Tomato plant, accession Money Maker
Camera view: vertical (180 deg); turntable rotation: 240 degrees
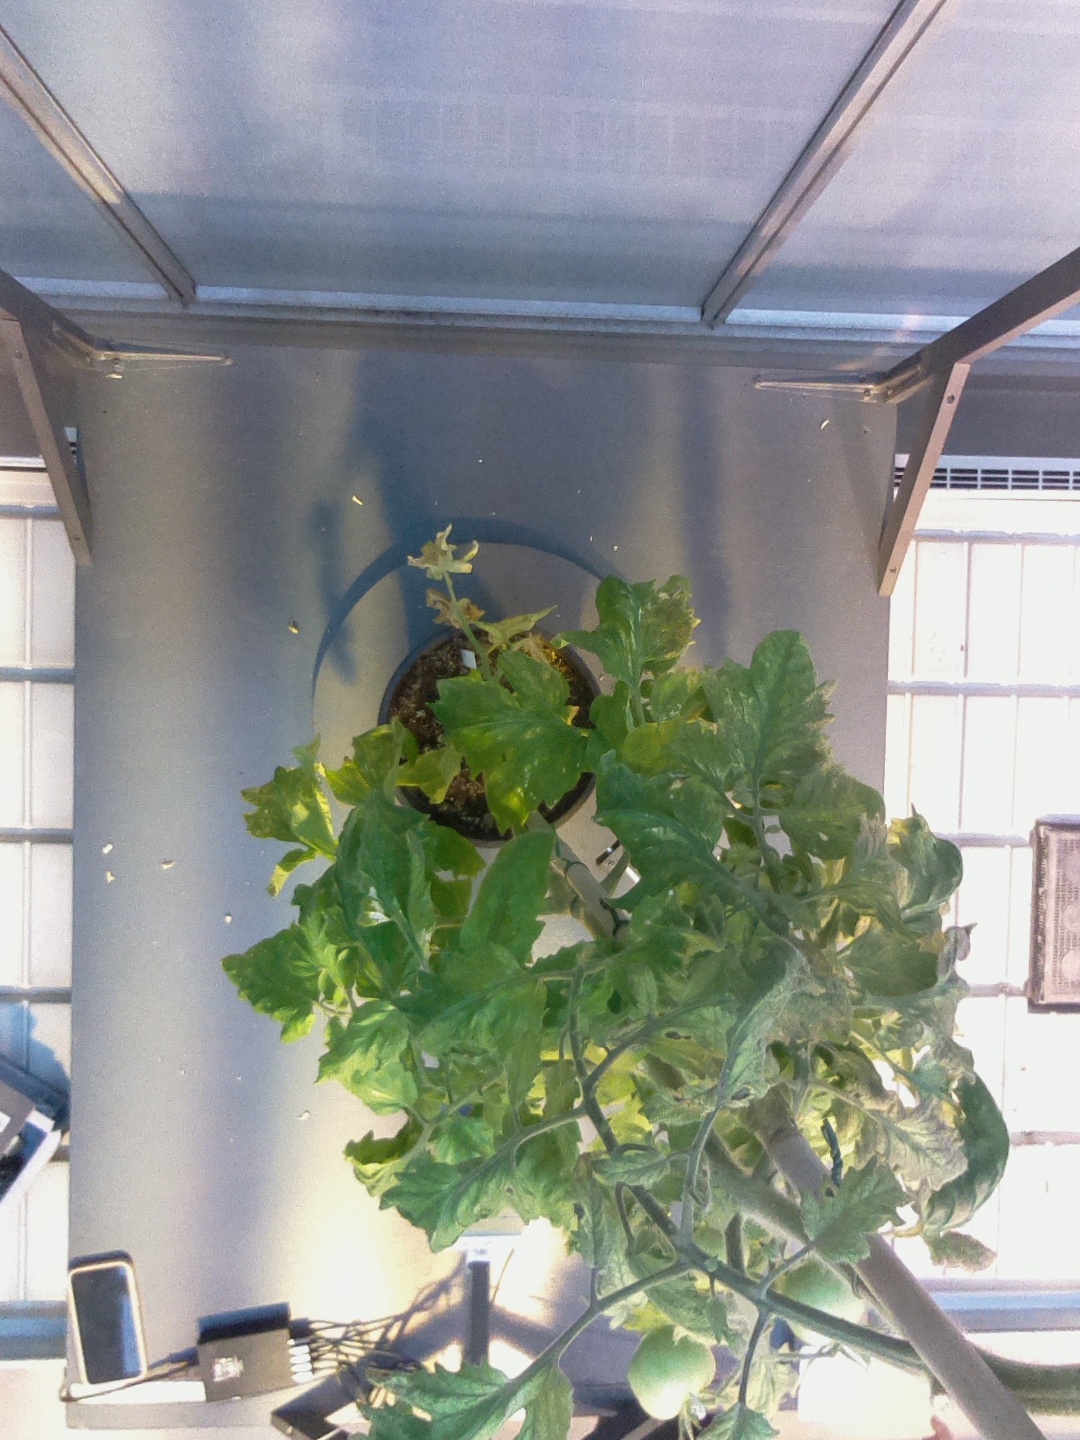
BBCH growth stage 79: 90% -100% of final fruit size